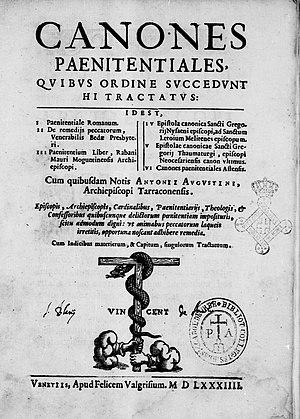
Grégoire le Thaumaturge est évêque de Néocésarée en Cappadoce. Béatifié, il est fêté le 17 novembre.